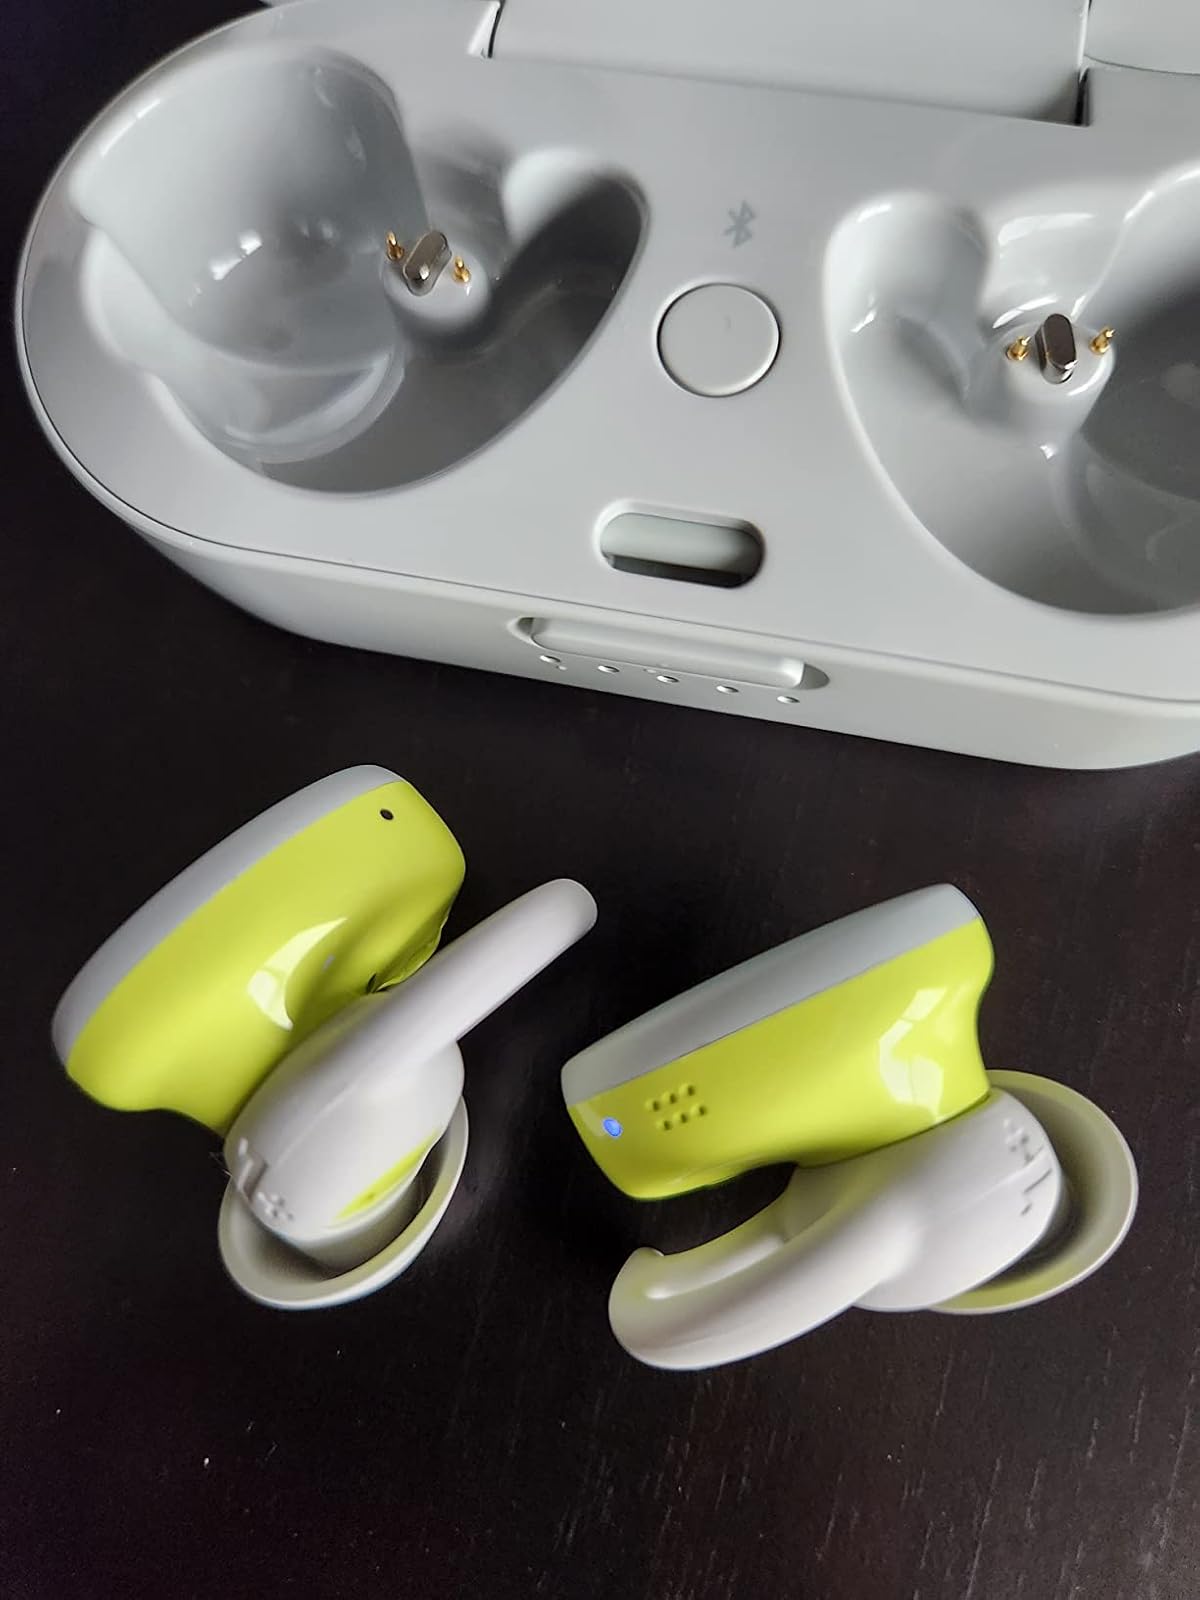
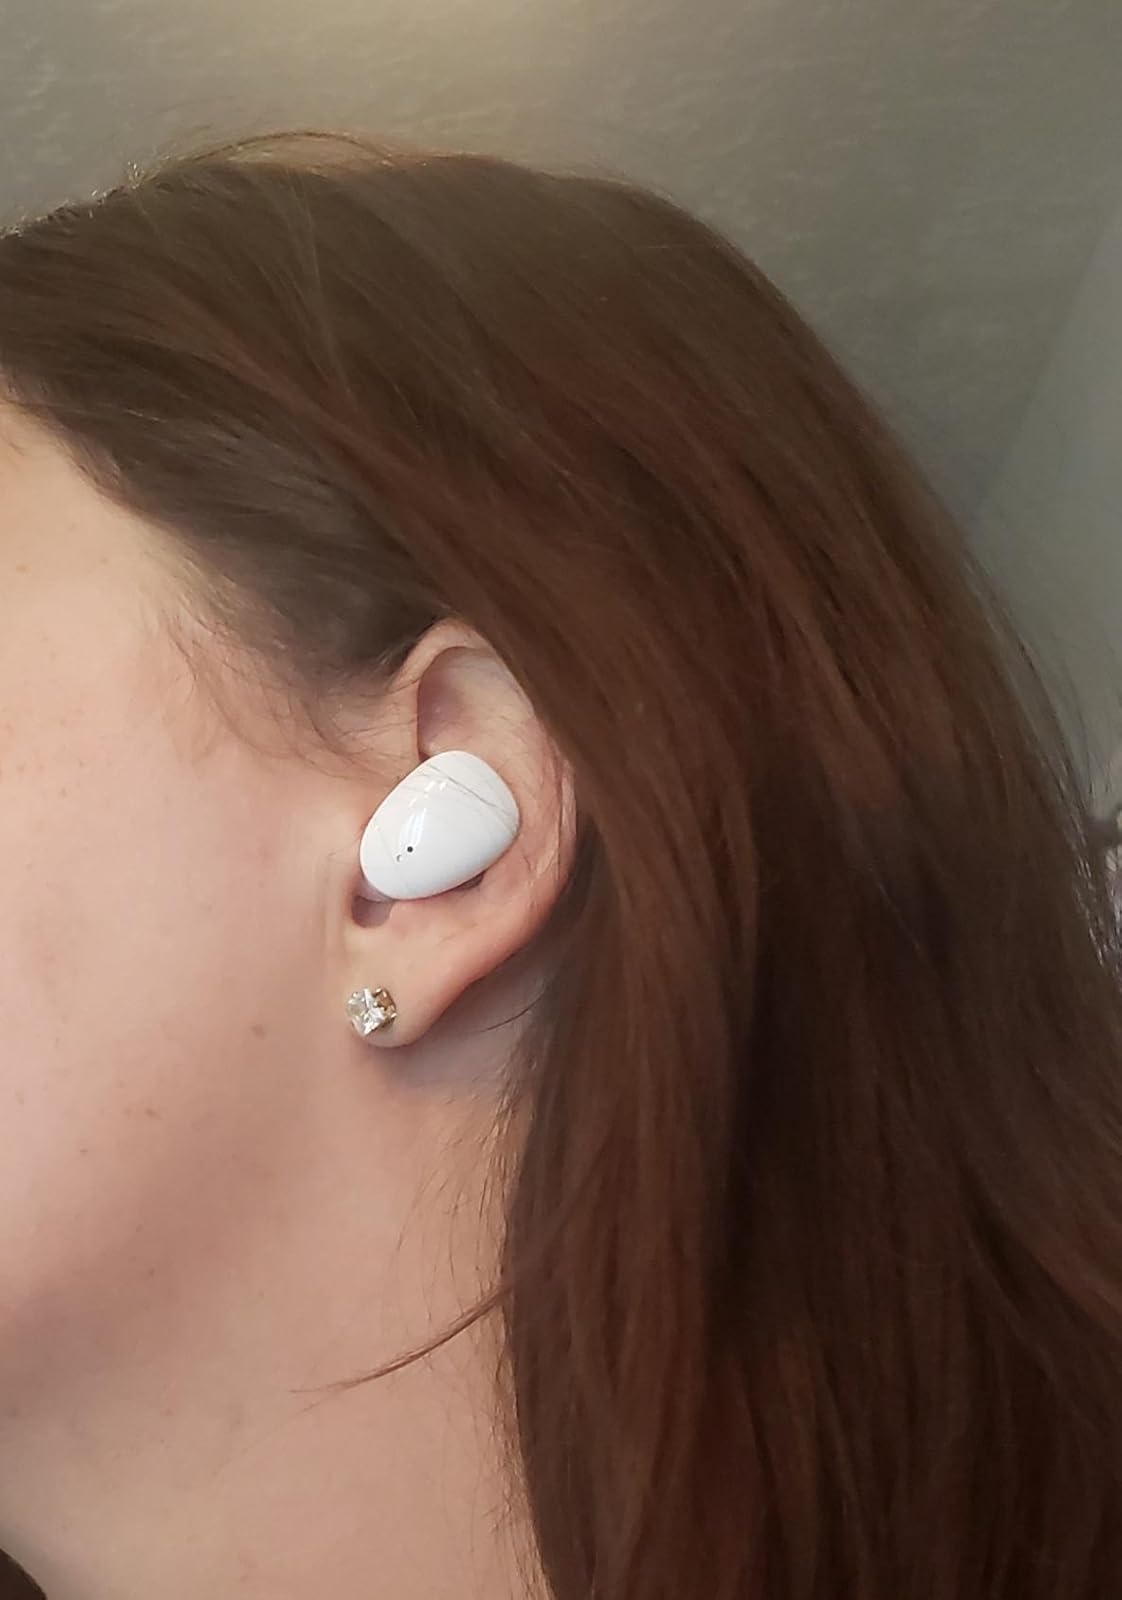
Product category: earbuds
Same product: no